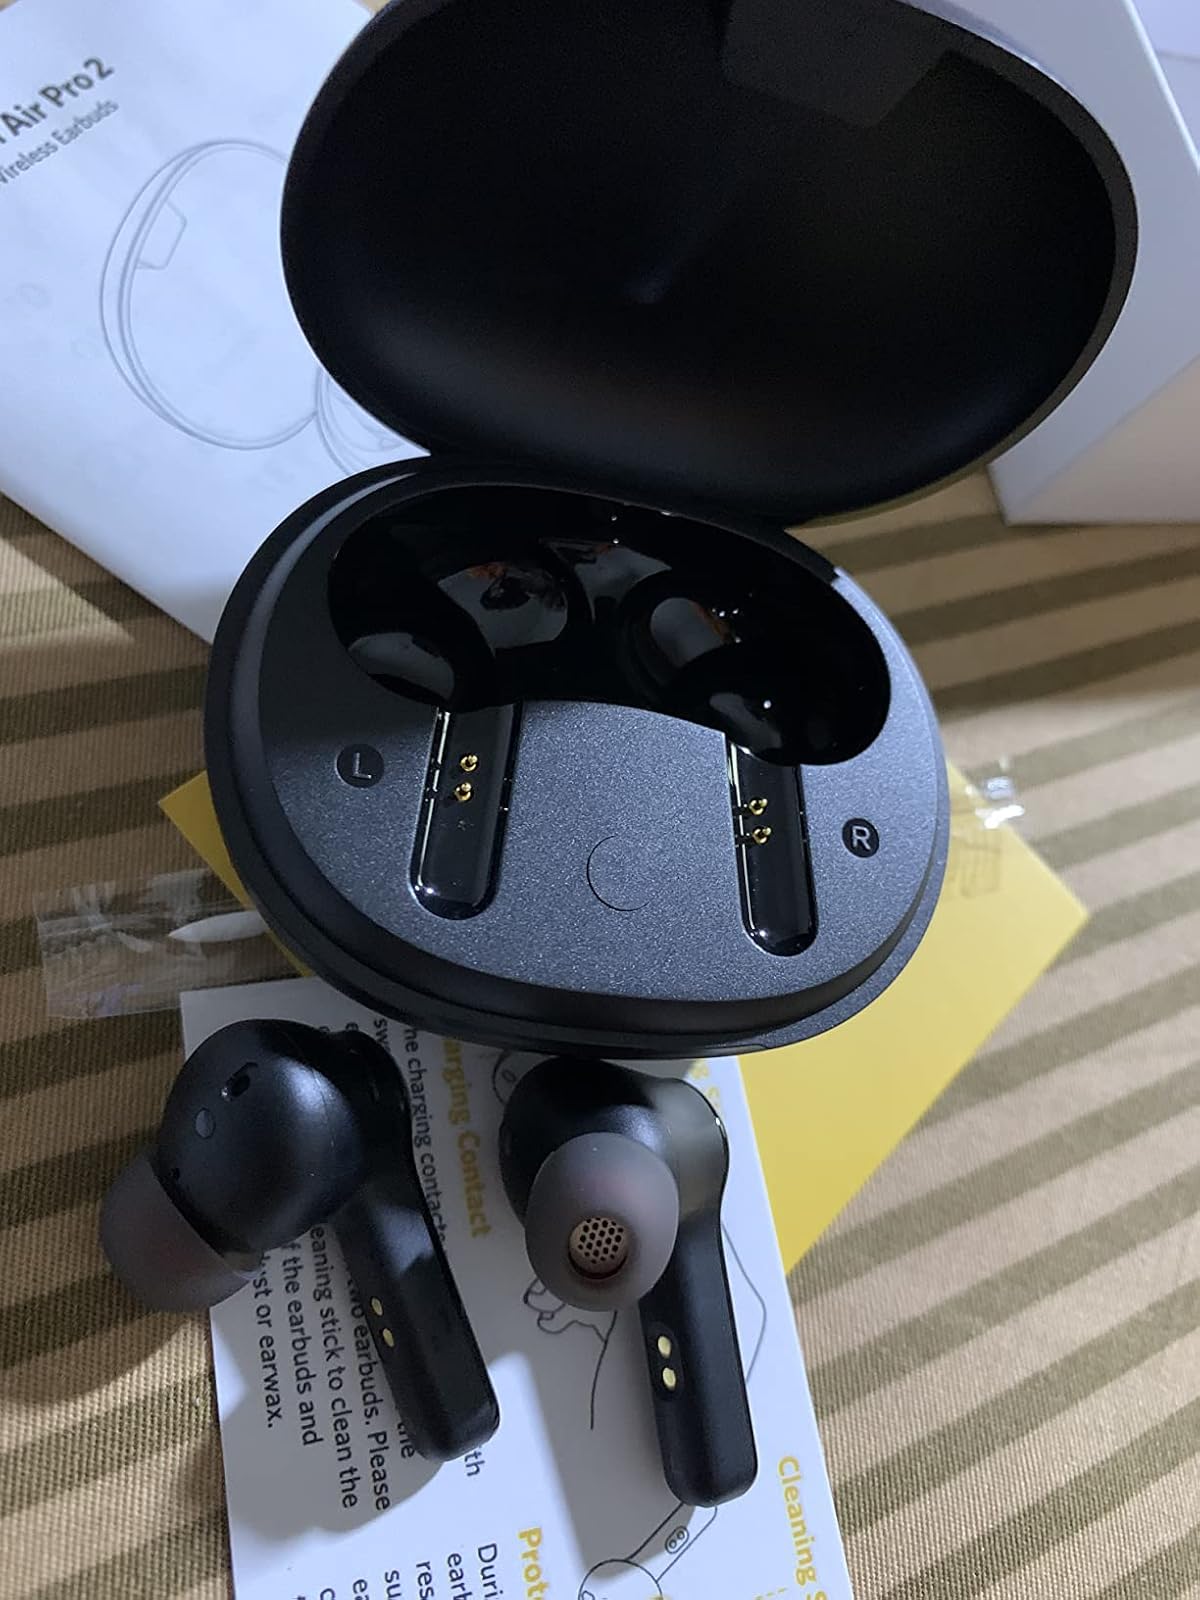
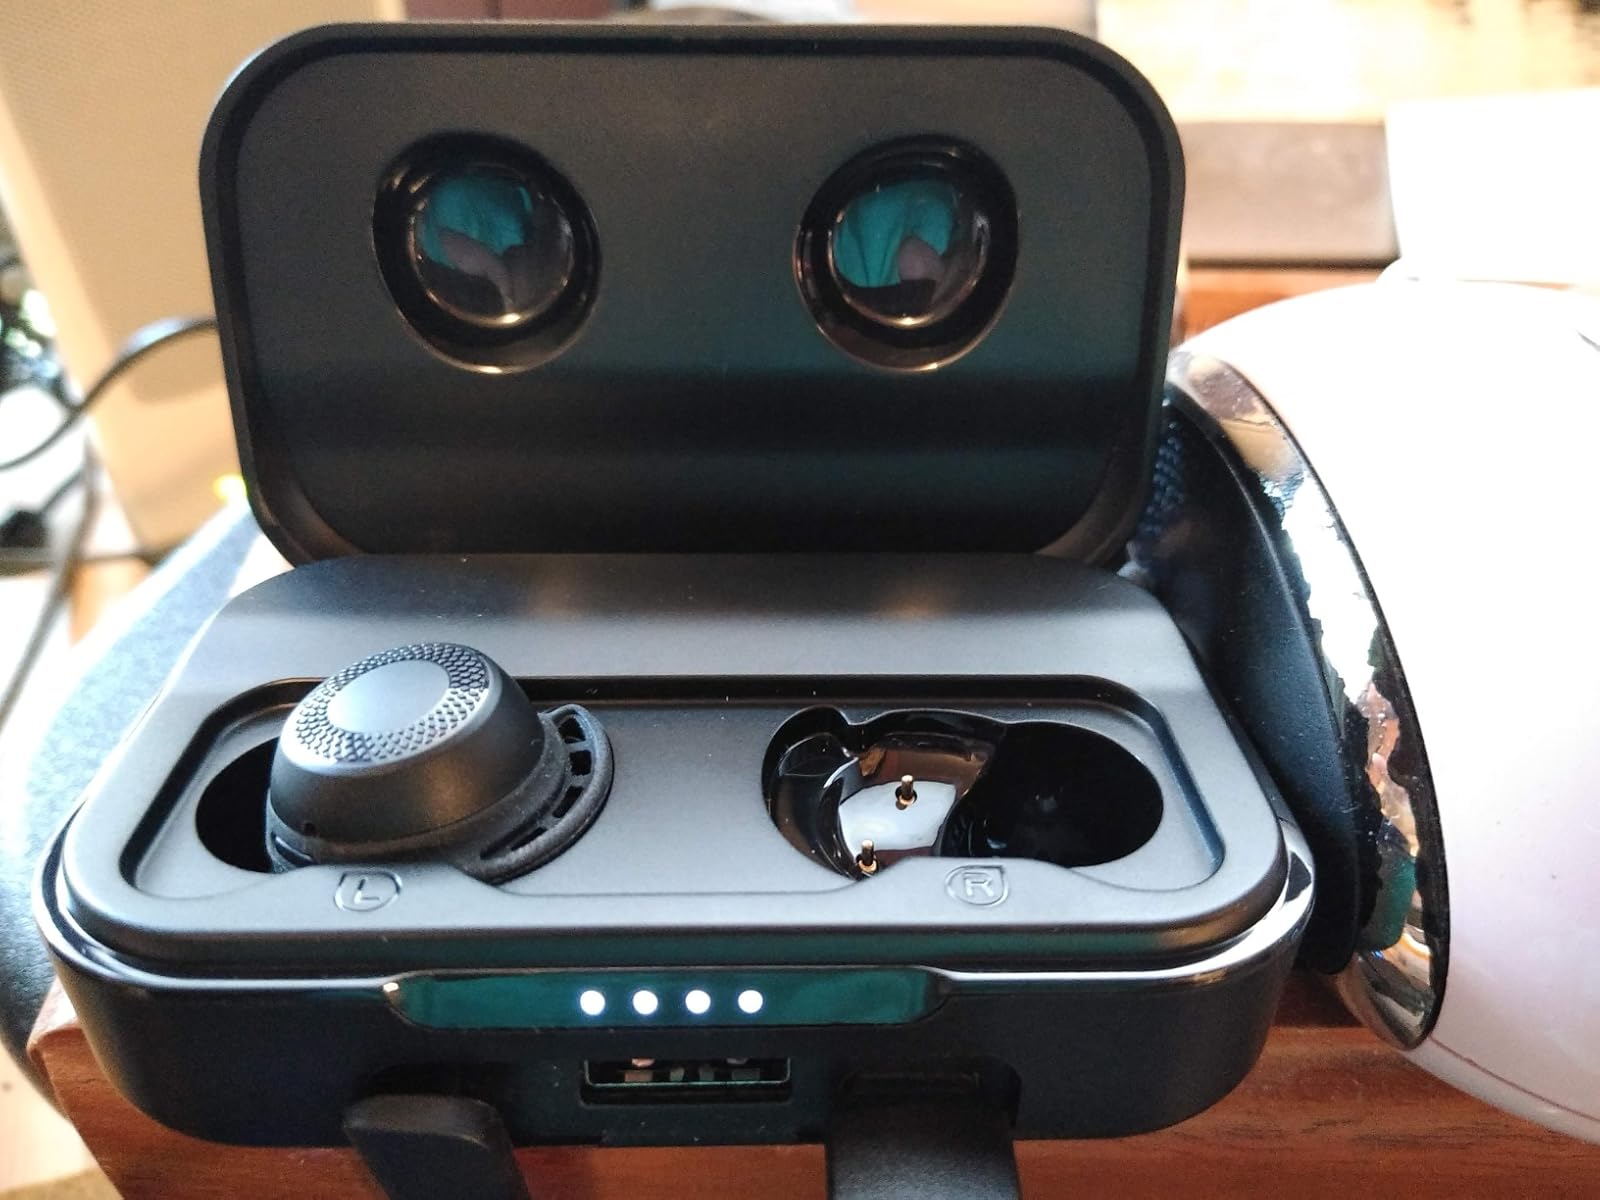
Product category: earbuds
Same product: no